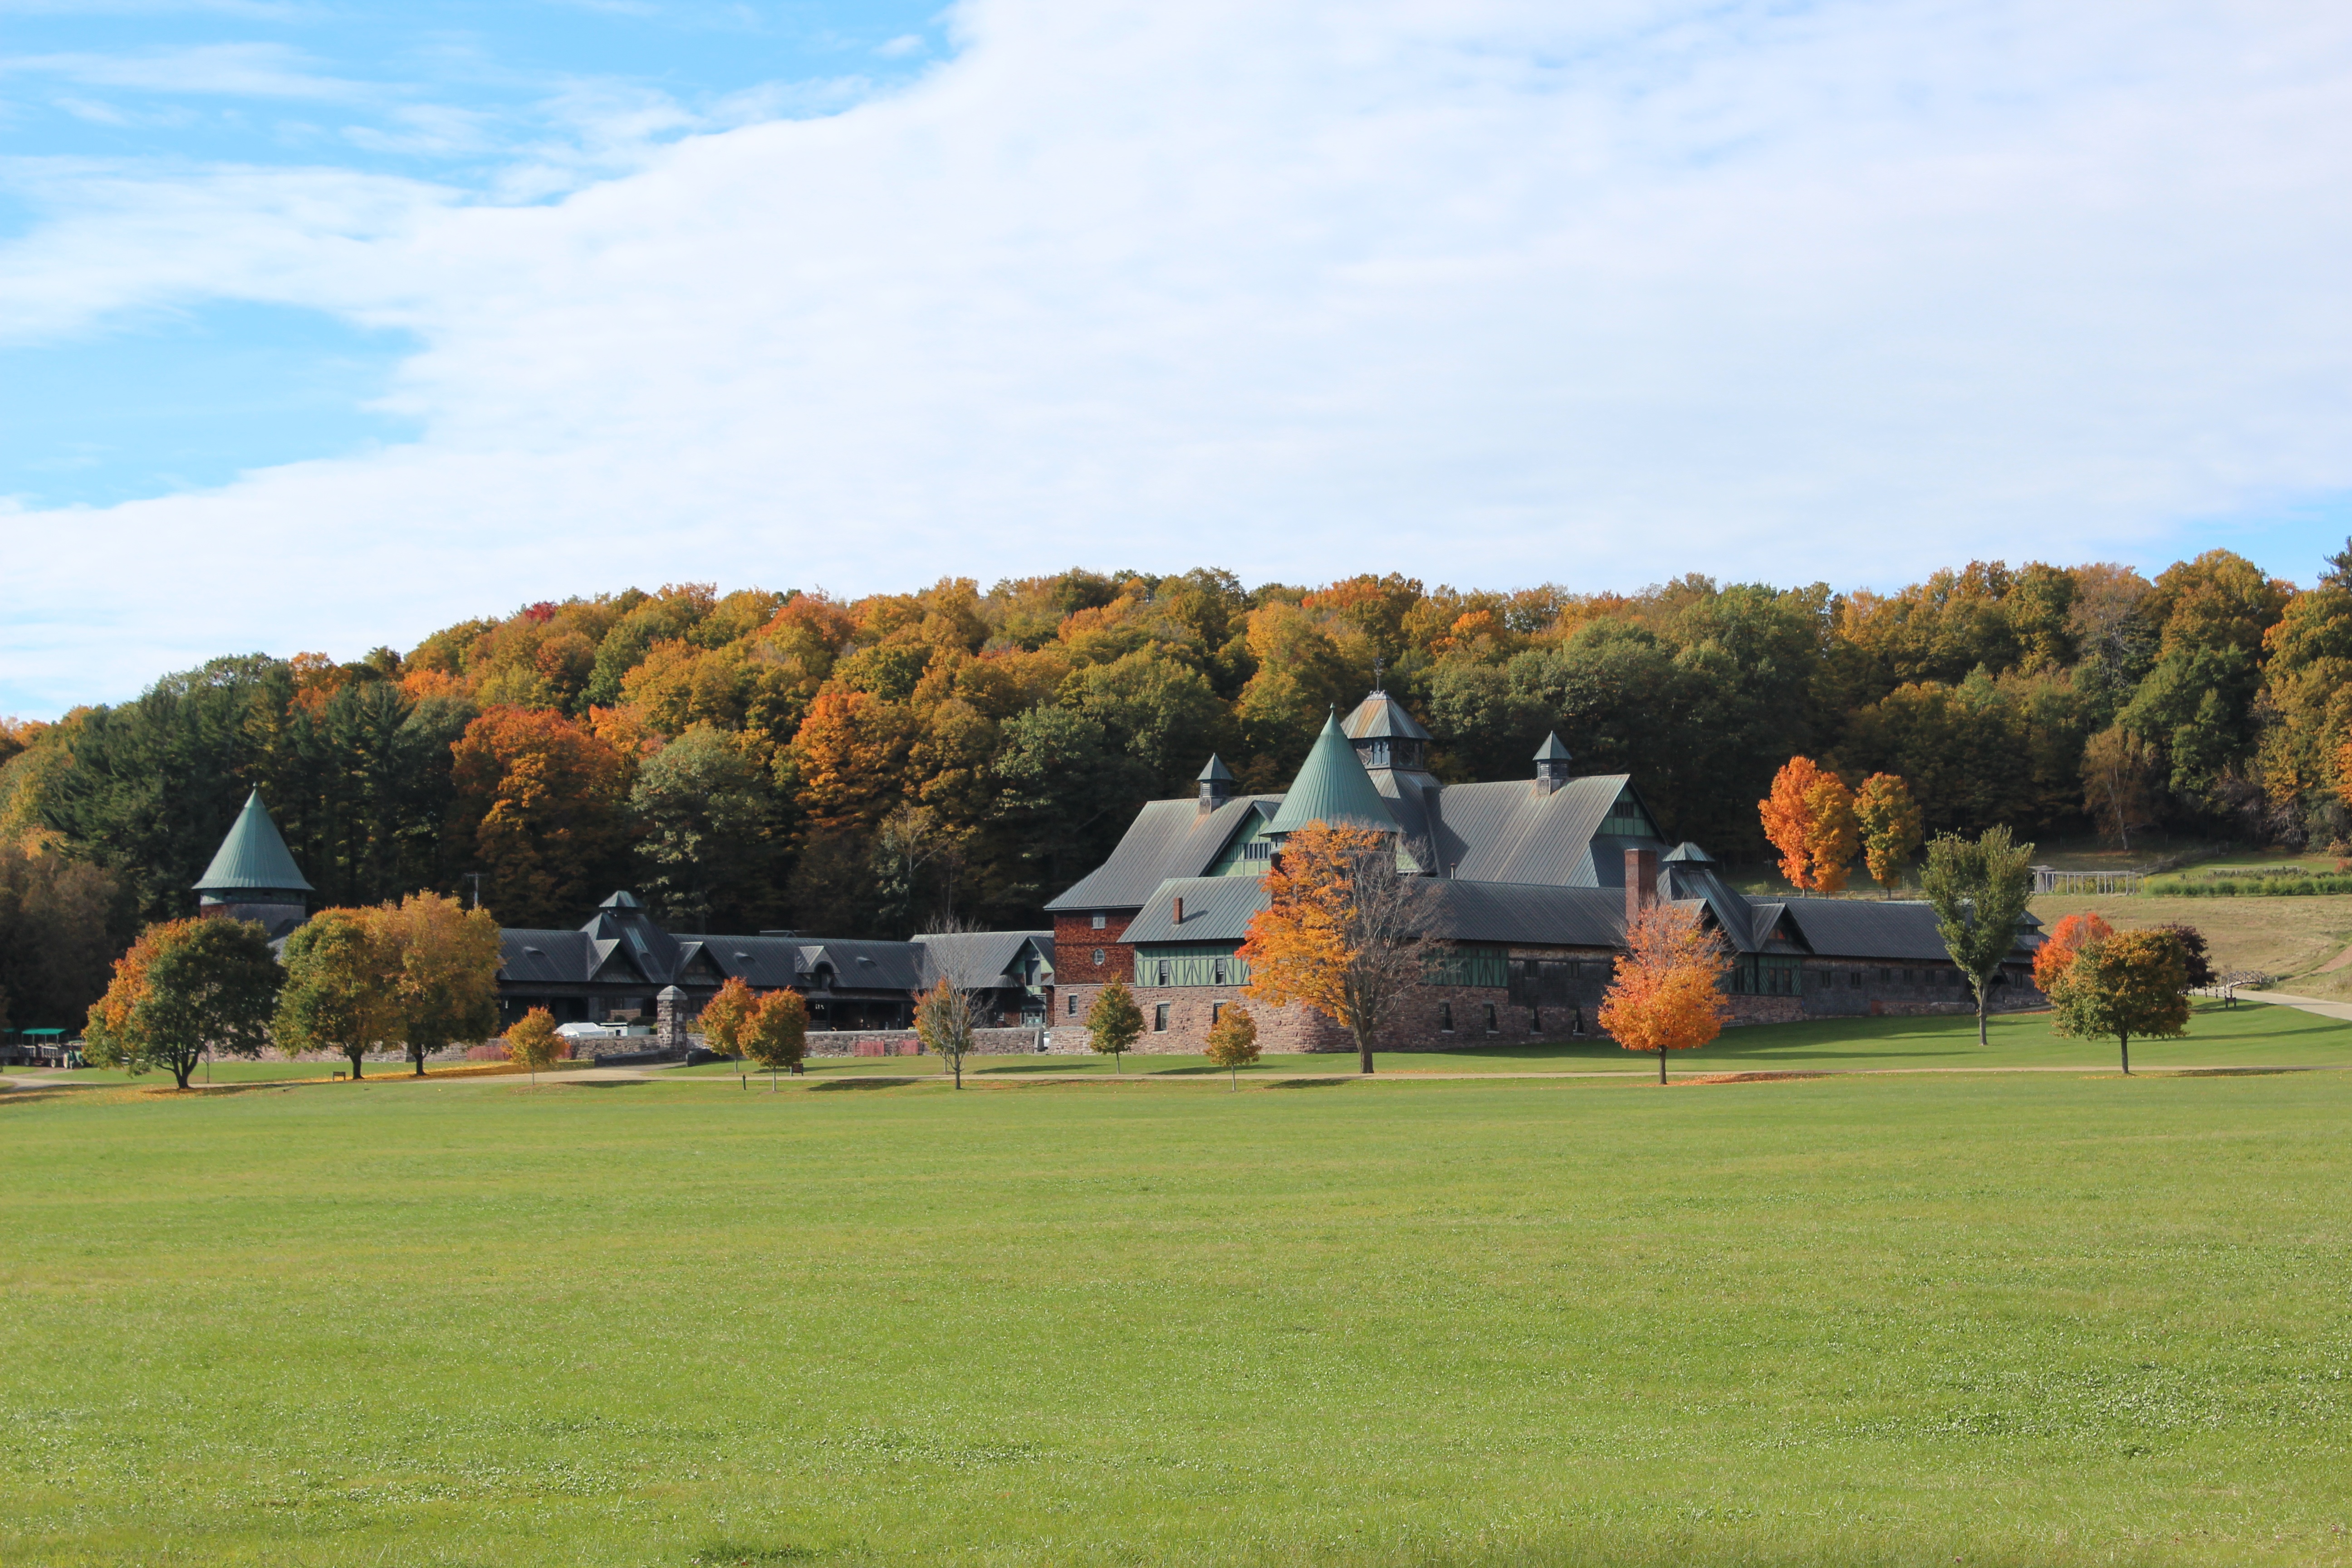
landscape, tree, grass, field, farm, lawn, meadow, hill, pasture, ranch, park, plain, grassland, rural area